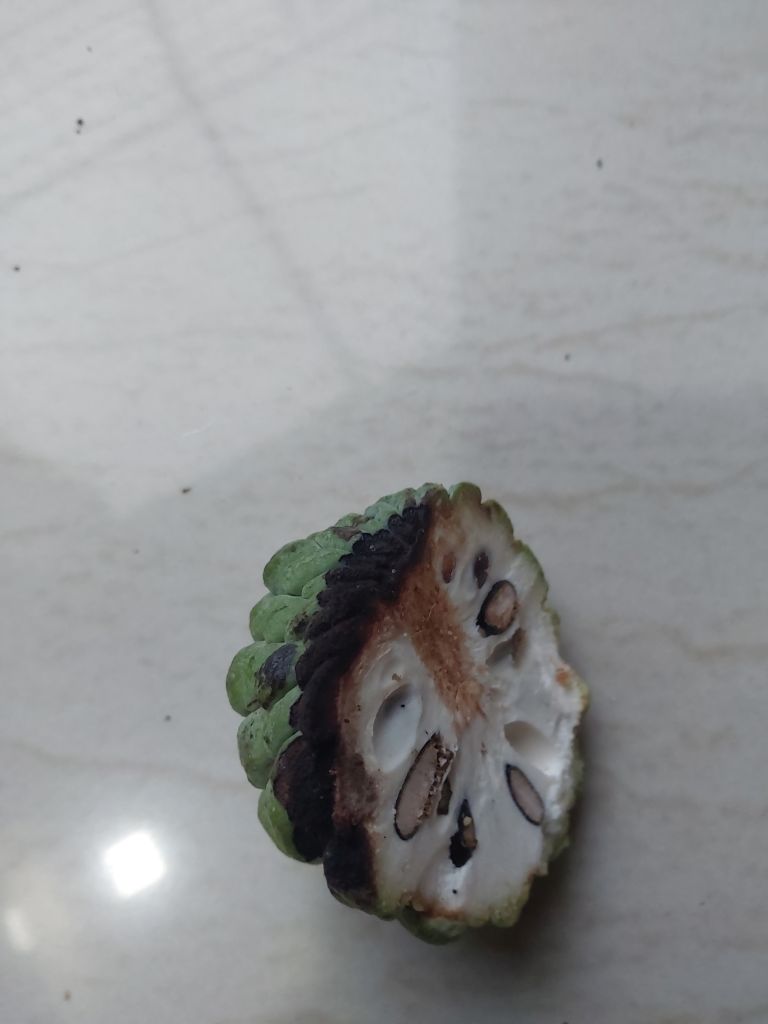
Disease label: Diplodia Rot